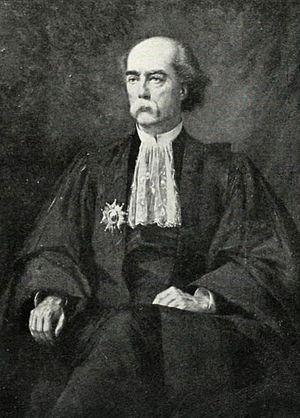
Louis Liard, né le 22 août 1846 à Falaise et mort le 21 septembre 1917 à Paris, est un philosophe et administrateur français.